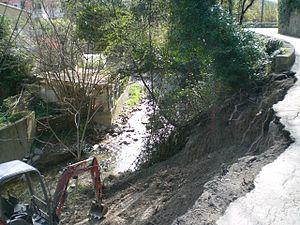
Le Gorbio entre Roquebrune-Cap-Martin et Menton
Le Gorbio est un petit fleuve côtier français du département des Alpes-Maritimes, en région Provence-Alpes-Côte d'Azur, qui se jette en mer Méditerranée, près de la frontière italienne, entre Roquebrune-Cap-Martin et Menton.